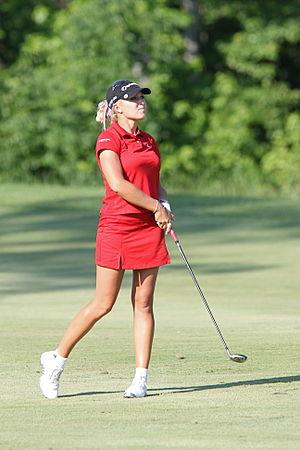
Natalie Anne Gulbis, née le 7 janvier 1983 à Sacramento, est une golfeuse professionnelle américaine qui joue aux États-Unis sur le LPGA Tour. Elle remporte son premier titre sur le circuit professionnel en 2007 à l'Evian Masters en France.